Simpson's Manor

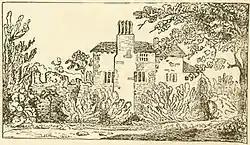
Simpson's Place, c. 1800.

Historical records show that the site belonged to the ""Bankewell"" (aka "Banquelle" or "de Banquelle") family as far back as 1302 (during the reign of Edward I) with John de Bankwell holding a charter of free warren to his lands there. His descendant Thomas de Bankewell is recorded as dying as a fief in 1352 (during Edward III's reign). The land eventually passed to the "Clark" family, and during the reign of Henry V (1413–1422) "William Clark" applied for a license to build a fortified manor house with crenellated walls and a deep moat (the latter being recorded as "supplied and nourished with a living spring").